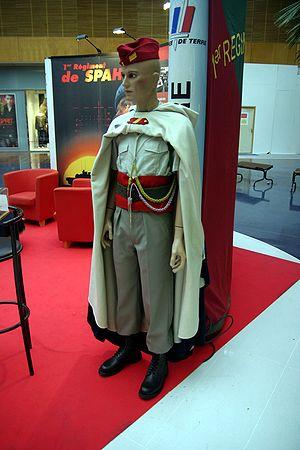
Uniforme de Spahi
Le 1ᵉʳ régiment de spahis est une unité de l'armée française relevant de l'arme blindée-cavalerie.